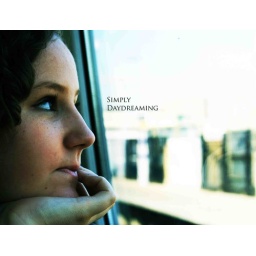
Photo taken of my girl friend on the train to Charring X. Edited in photoshop